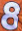
Number: 8